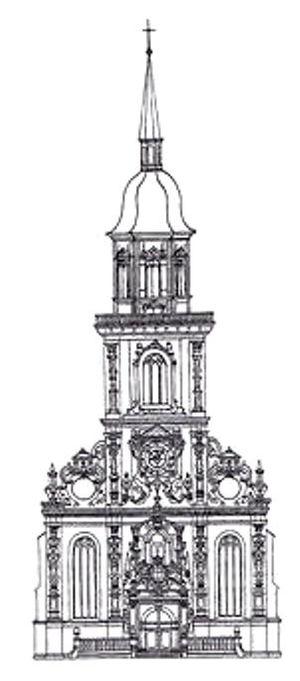
L'église de Bückeburg ou église de la ville de Bückeburg est la plus grande église de la ville de Bückeburg, en Basse-Saxe, construite pour être à la fois l’église de la ville et de la résidence princière de Schaumbourg-Lippe. Cette église est l’église paroissiale de la ville et le siège épiscopal d’un évêque luthérien, qui est à la tête de l’Église évangélique luthérienne de Schaumbourg-Lippe. C’est l’un des édifices les plus importants des débuts du protestantisme en Allemagne du nord.